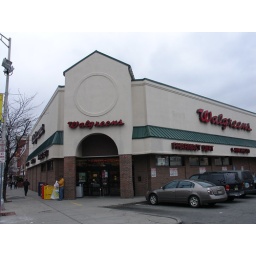
Walgreens: suburban style parking lot, prominent Farmacia sign over door